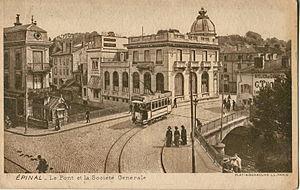
Carte postale ancienne éditée par Platinogravure LL Paris, n°51
Le réseau de tramway d'Épinal est un ancien réseau de transport urbain desservant la ville d'Épinal, dans le département des Vosges. Il a fonctionné de façon éphémère de 1906 à 1914, dans le cadre de la réglementation de la loi du 11 juin 1880 relative aux voies ferrées d'intérêt local et aux tramways.
Léon Schwab, né le 28 novembre 1862 à Épinal et mort le 5 février 1962 dans la même ville, est un homme politique français.